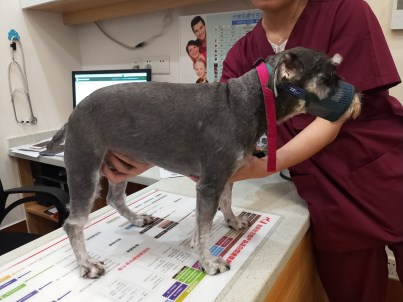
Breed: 2342-n000102-miniature_schnauzer